Love Live!

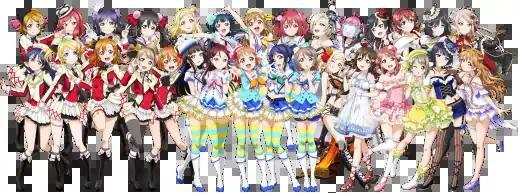
The main cast from the "Love Live!" franchise's first three series. As distinguished by their costume sets, the group on the left is μ's, the centre is Aqours, and the right is the Nijigasaki High School Idol Club.

A 13-episode anime television series of "Love Live! School Idol Project" produced by Sunrise, directed by Takahiko Kyōgoku, and written by Jukki Hanada aired in Japan on Tokyo MX from January 6 to March 31, 2013 and was simulcast by Crunchyroll. An original video animation episode was released on November 27, 2013. A second season aired on Tokyo MX from April 6 to June 29, 2014, also airing on TV Aichi, Yomiuri TV, and BS11, and was simulcast by Crunchyroll. Both seasons are licensed in North America by NIS America, who released the premium edition of the first season on Blu-ray on September 2, 2014 and an English dubbed version was released with the standard edition of the first season, along with the premium edition of the second season, on February 14, 2016, as well as the standard edition of the second season on April 12, 2016. The Blu-ray set for season one has since gone out of print and season one was removed from Crunchyroll in 2020, although it has been returned to the streaming service as of March 2023. MVM Entertainment released the first season in the United Kingdom on July 27, 2015 on DVD, with plans to release it on Blu-ray Disc in 2016 with an English dub. MVM Entertainment also released the second season in 2016. Madman Entertainment released the first season in Australia and New Zealand on June 10, 2015 on DVD.